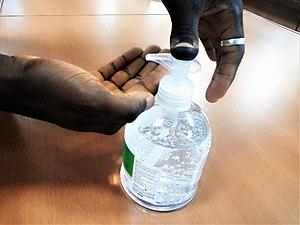
COVID-19 au Bénin_flacons de gel hydroalcoolique en usage
La pandémie de Covid-19 est une crise sanitaire majeure provoquée par une maladie infectieuse émergente apparue fin 2019 en Chine continentale, la maladie à coronavirus 2019, dont l'agent pathogène est le SARS-CoV-2. Ce virus est à l'origine d'une pandémie, déclarée le 11 mars 2020 par l'Organisation mondiale de la santé. Au Bénin, les premiers cas sont détectés à partir du 16 mars 2020. Le premier cas confirmé est un burkinabé âgé de 49 ans, rentré sur le territoire béninois le 12 mars 2020.